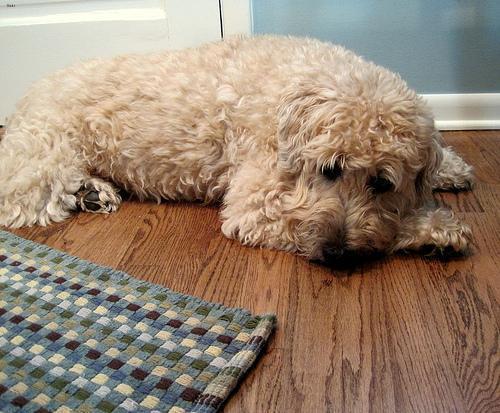
wheaten terrier